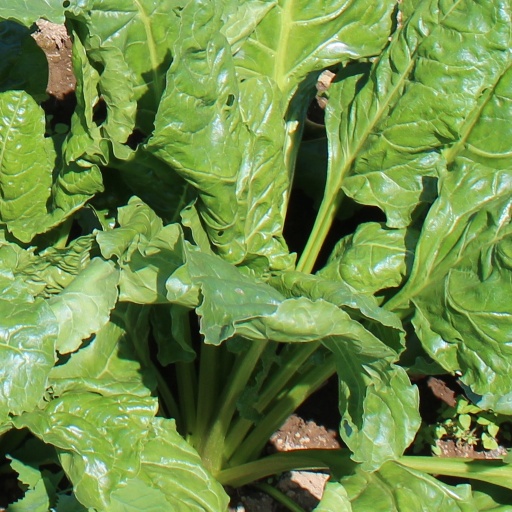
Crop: sugar beet